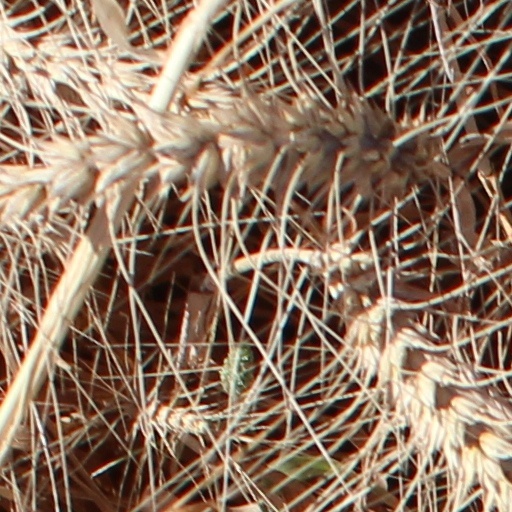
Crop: wheat